Oris

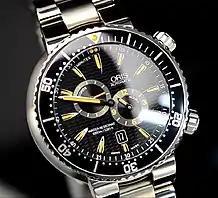
Oris regulator dive watch with small seconds

Oris SA is a Swiss luxury manufacturer of mechanical watches. The company was founded in 1904 and is based in Hölstein in the canton of Basel-Landschaft.